Izu Islands

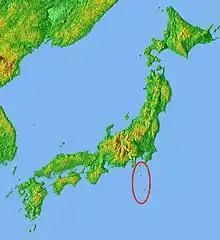
Location of the Izu Islands relative to Japan.

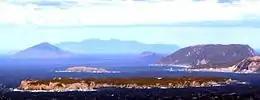
Shikinejima from Kōzushima. Furthest: Ōshima; left: Toshima; right: Niijima; smallest: Jinai-tō.

The Izu islands stretch south-east from the Izu Peninsula on Honshu and cover an area of approximately . There are nine populated islands with a total population of 24,645 people spread over . The largest of them is Izu Oshima (8,346 inhabitants), the smallest Toshima (292 inhabitants, .) Of the inhabited islands, seven are traditionally referred to as the "Izu Seven": Oshima, Toshima, Niijima, Kozushima, Miyakejima, Hachijojima, and Mikurajima, though Shikinejima and Aogashima are sometimes included as well.